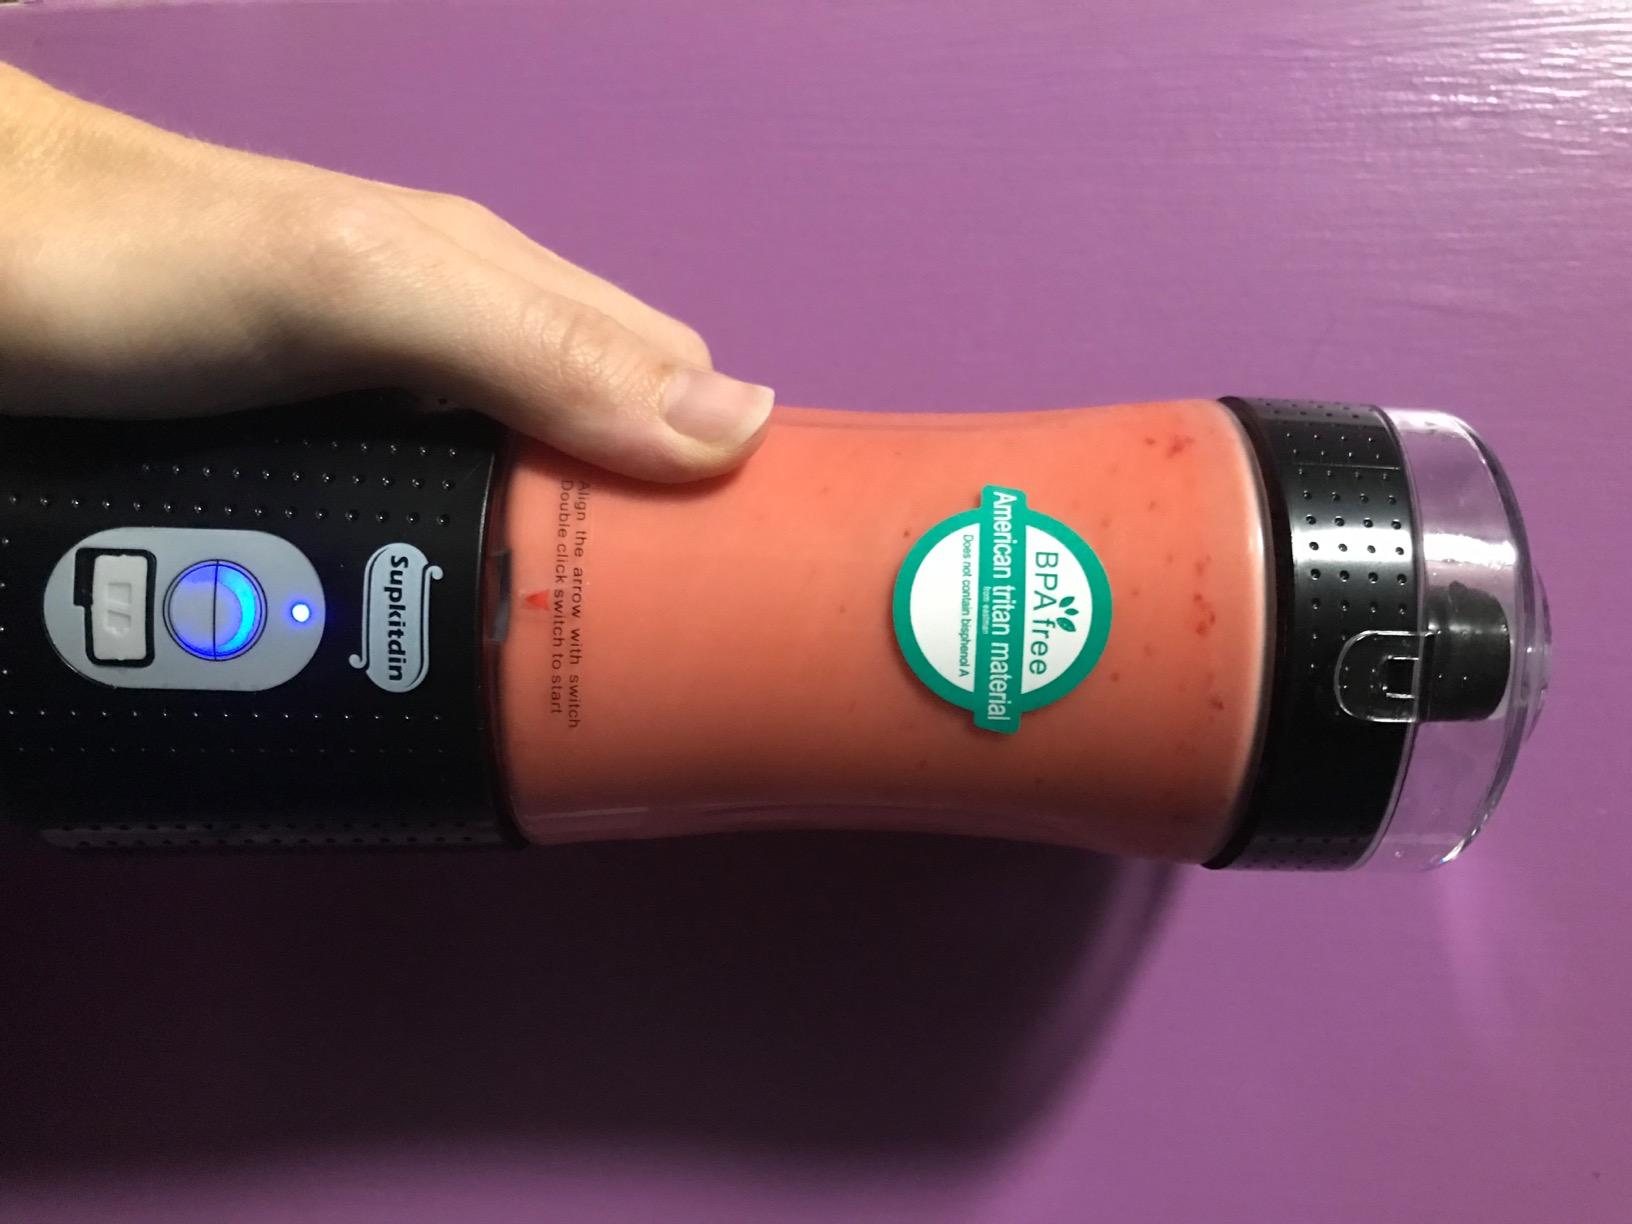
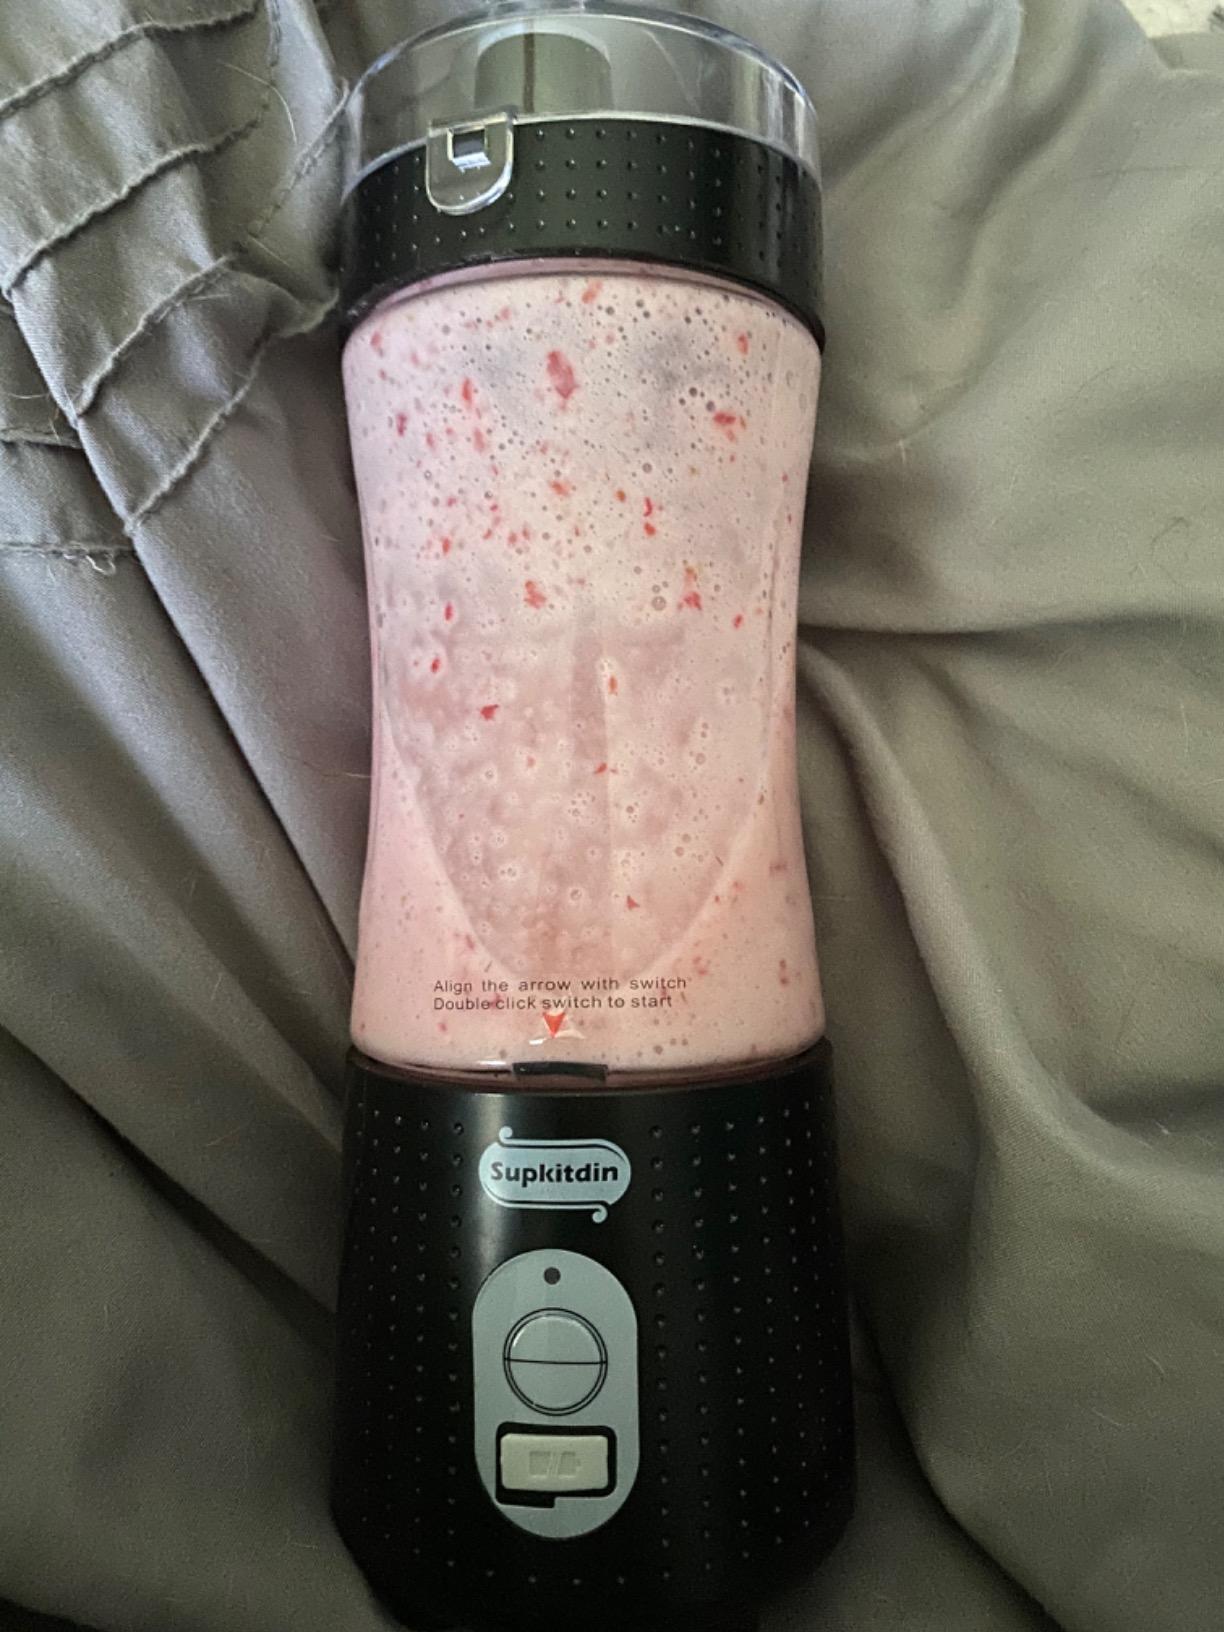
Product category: items_blender
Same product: yes